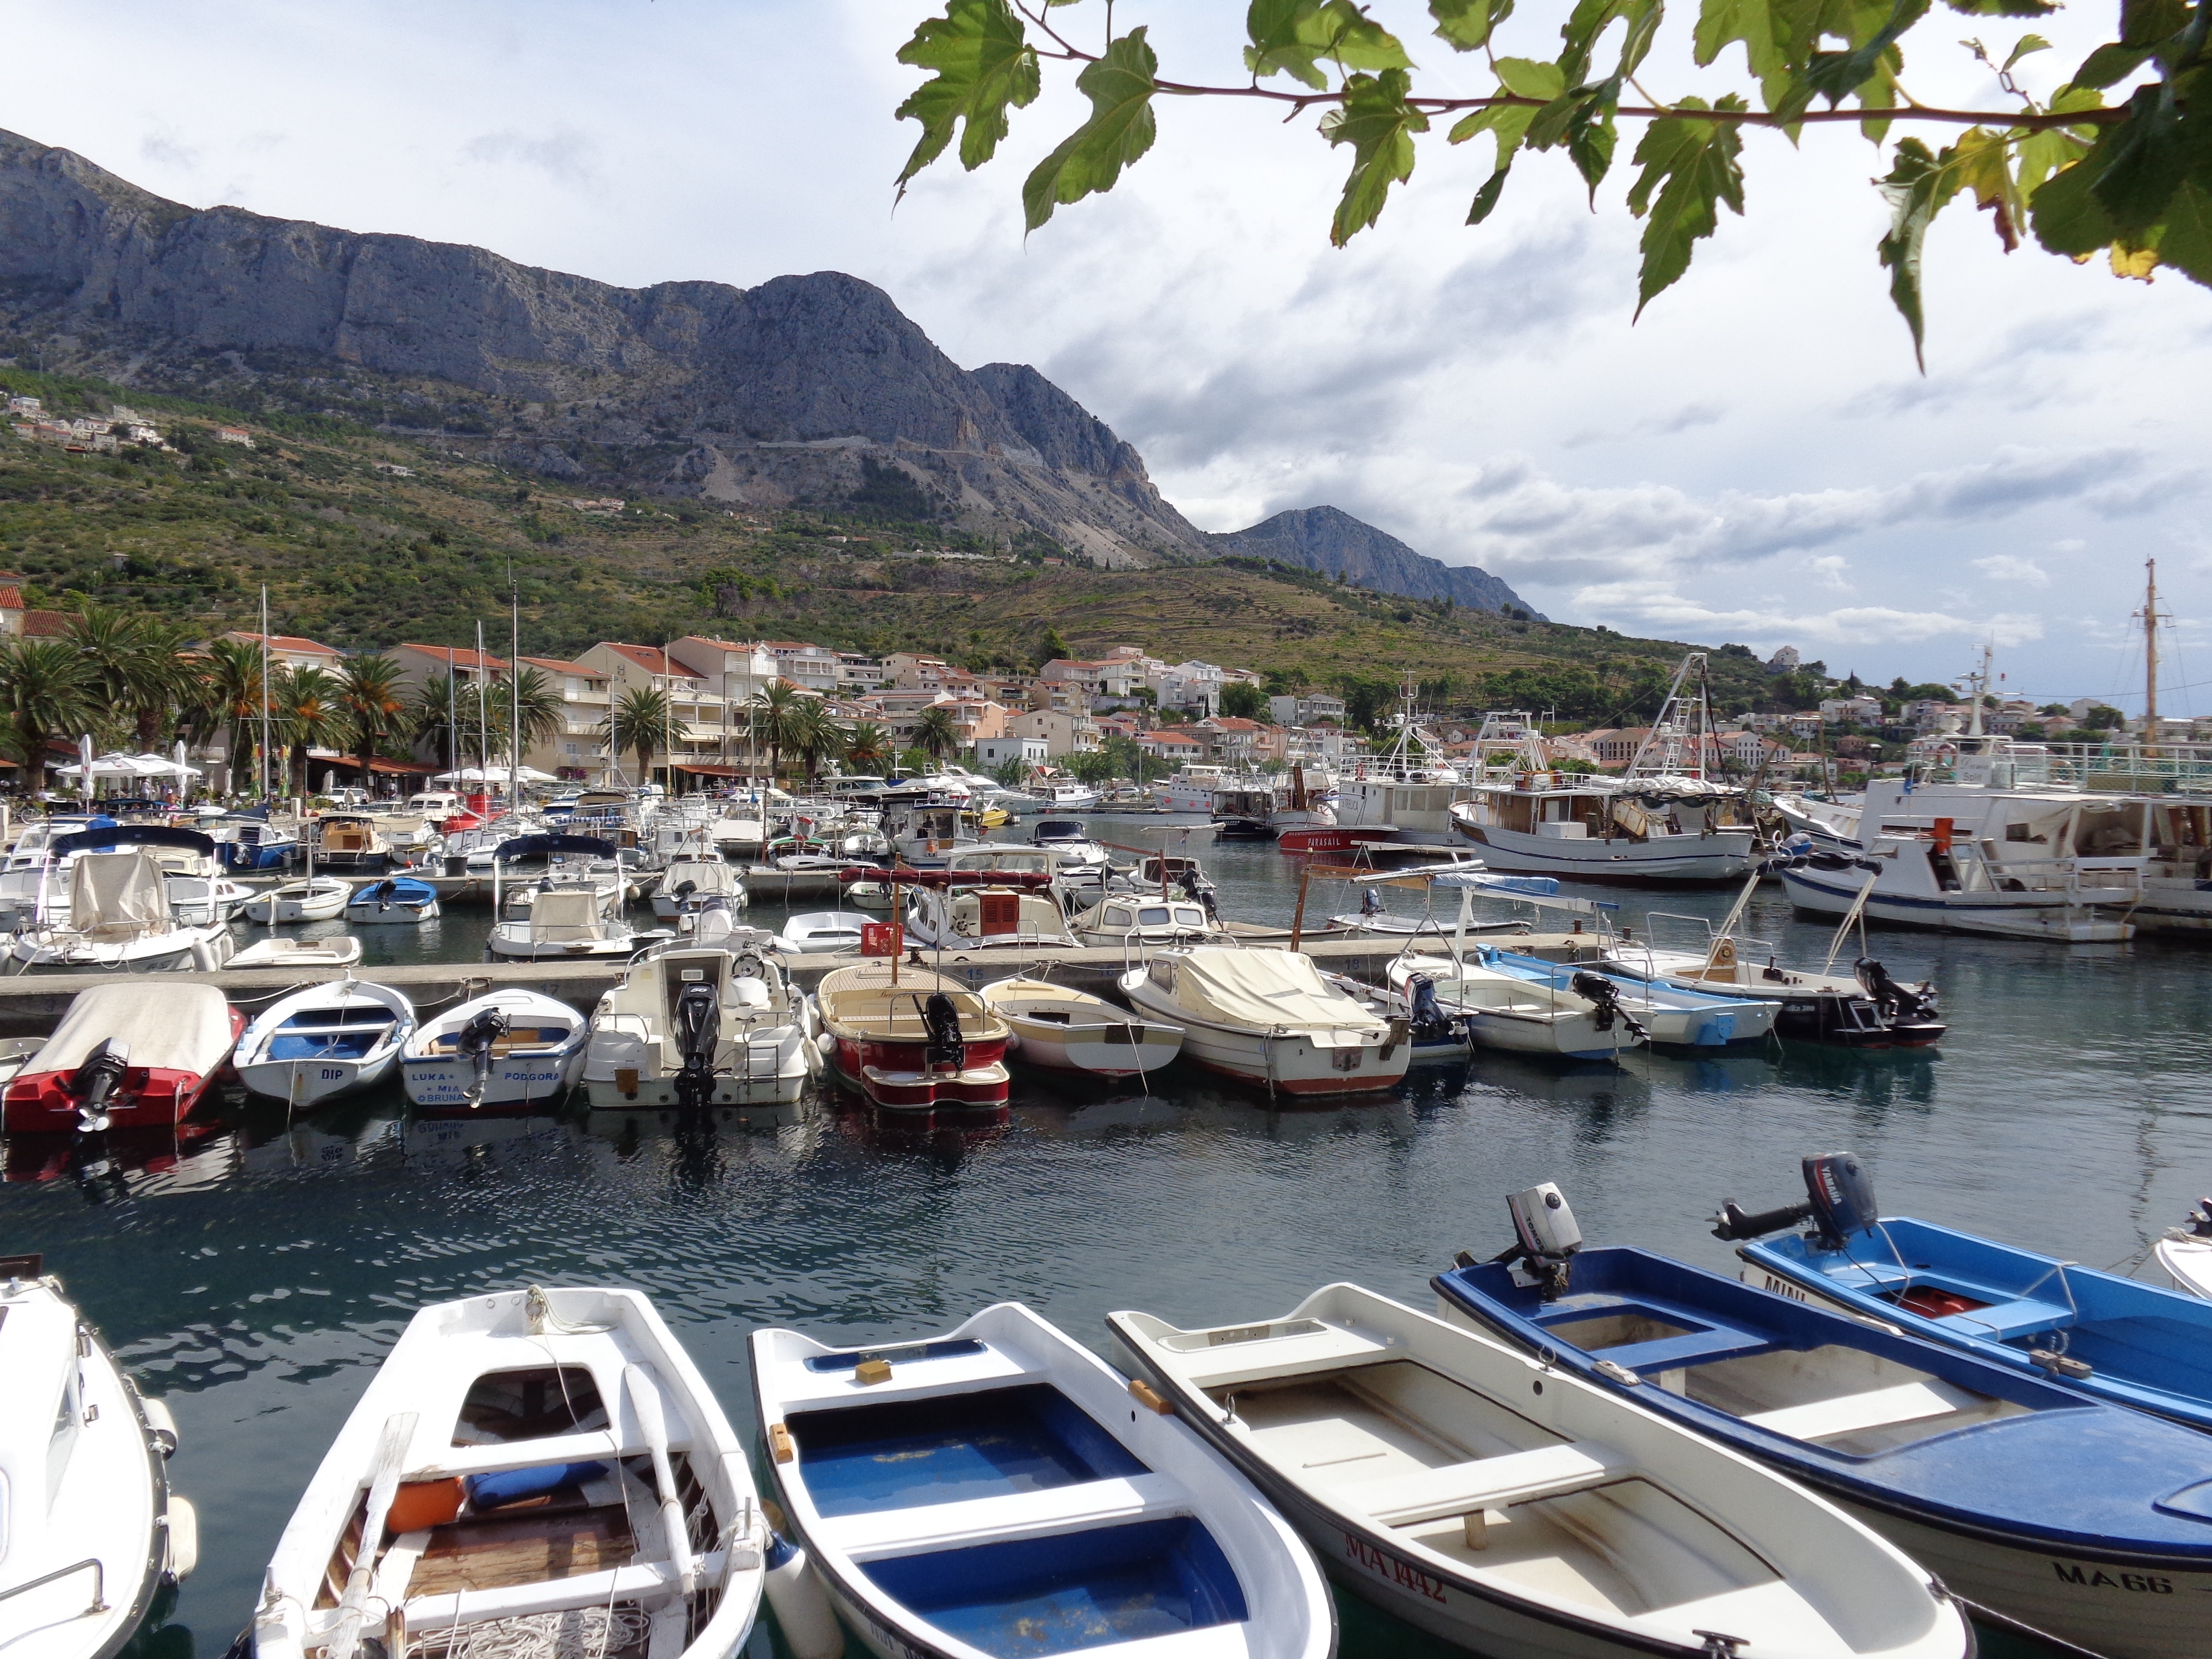
sea, water, dock, boat, town, ship, summer, vehicle, yacht, holiday, bay, harbor, marina, rest, port, tourism, rocks, haven, croatia, holidays, adriatic, the coast, makarska riviera